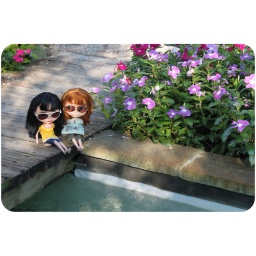
maggie and penny cooled their toes in the little fountain river by the bike path.